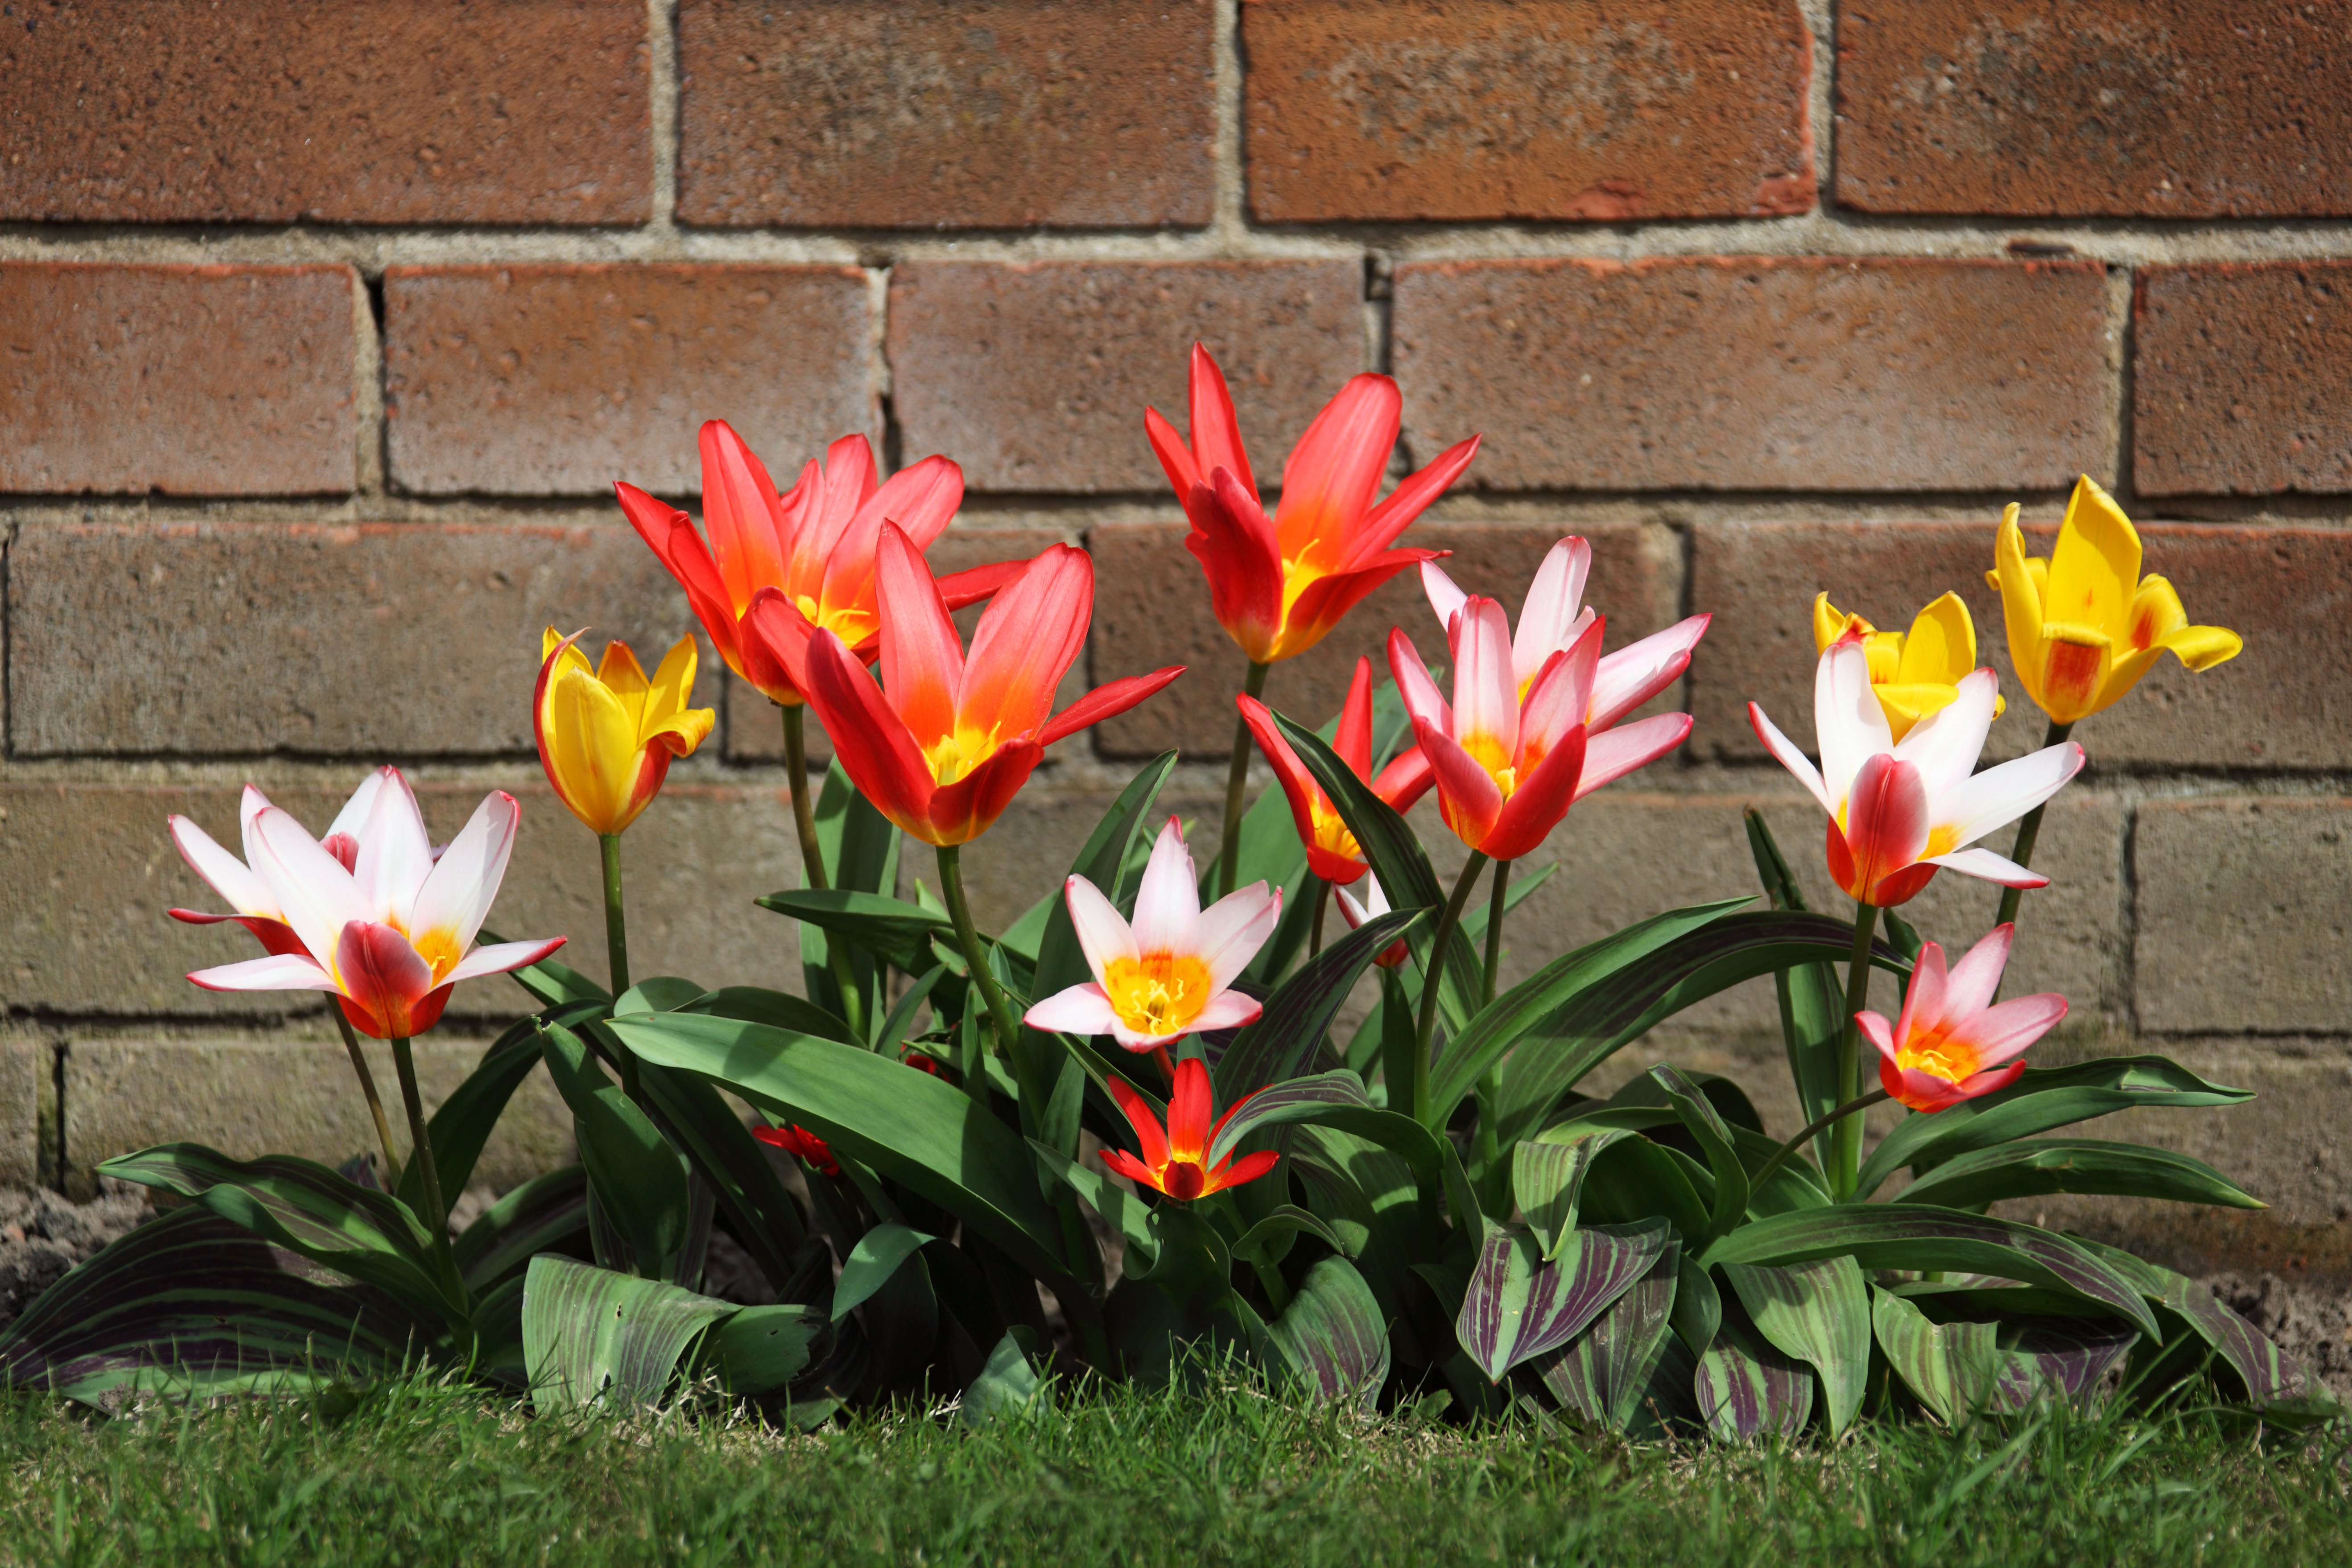
blossom, plant, bunch, stem, flower, petal, bloom, tulip, spring, green, red, color, fresh, botany, colorful, yellow, garden, flora, season, flowers, tulips, bud, flowering plant, land plant